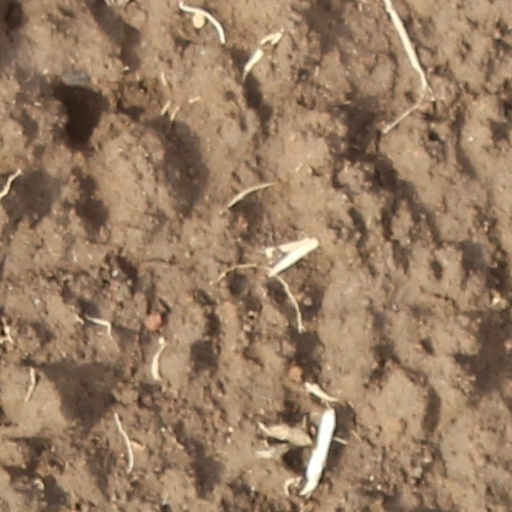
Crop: wheat